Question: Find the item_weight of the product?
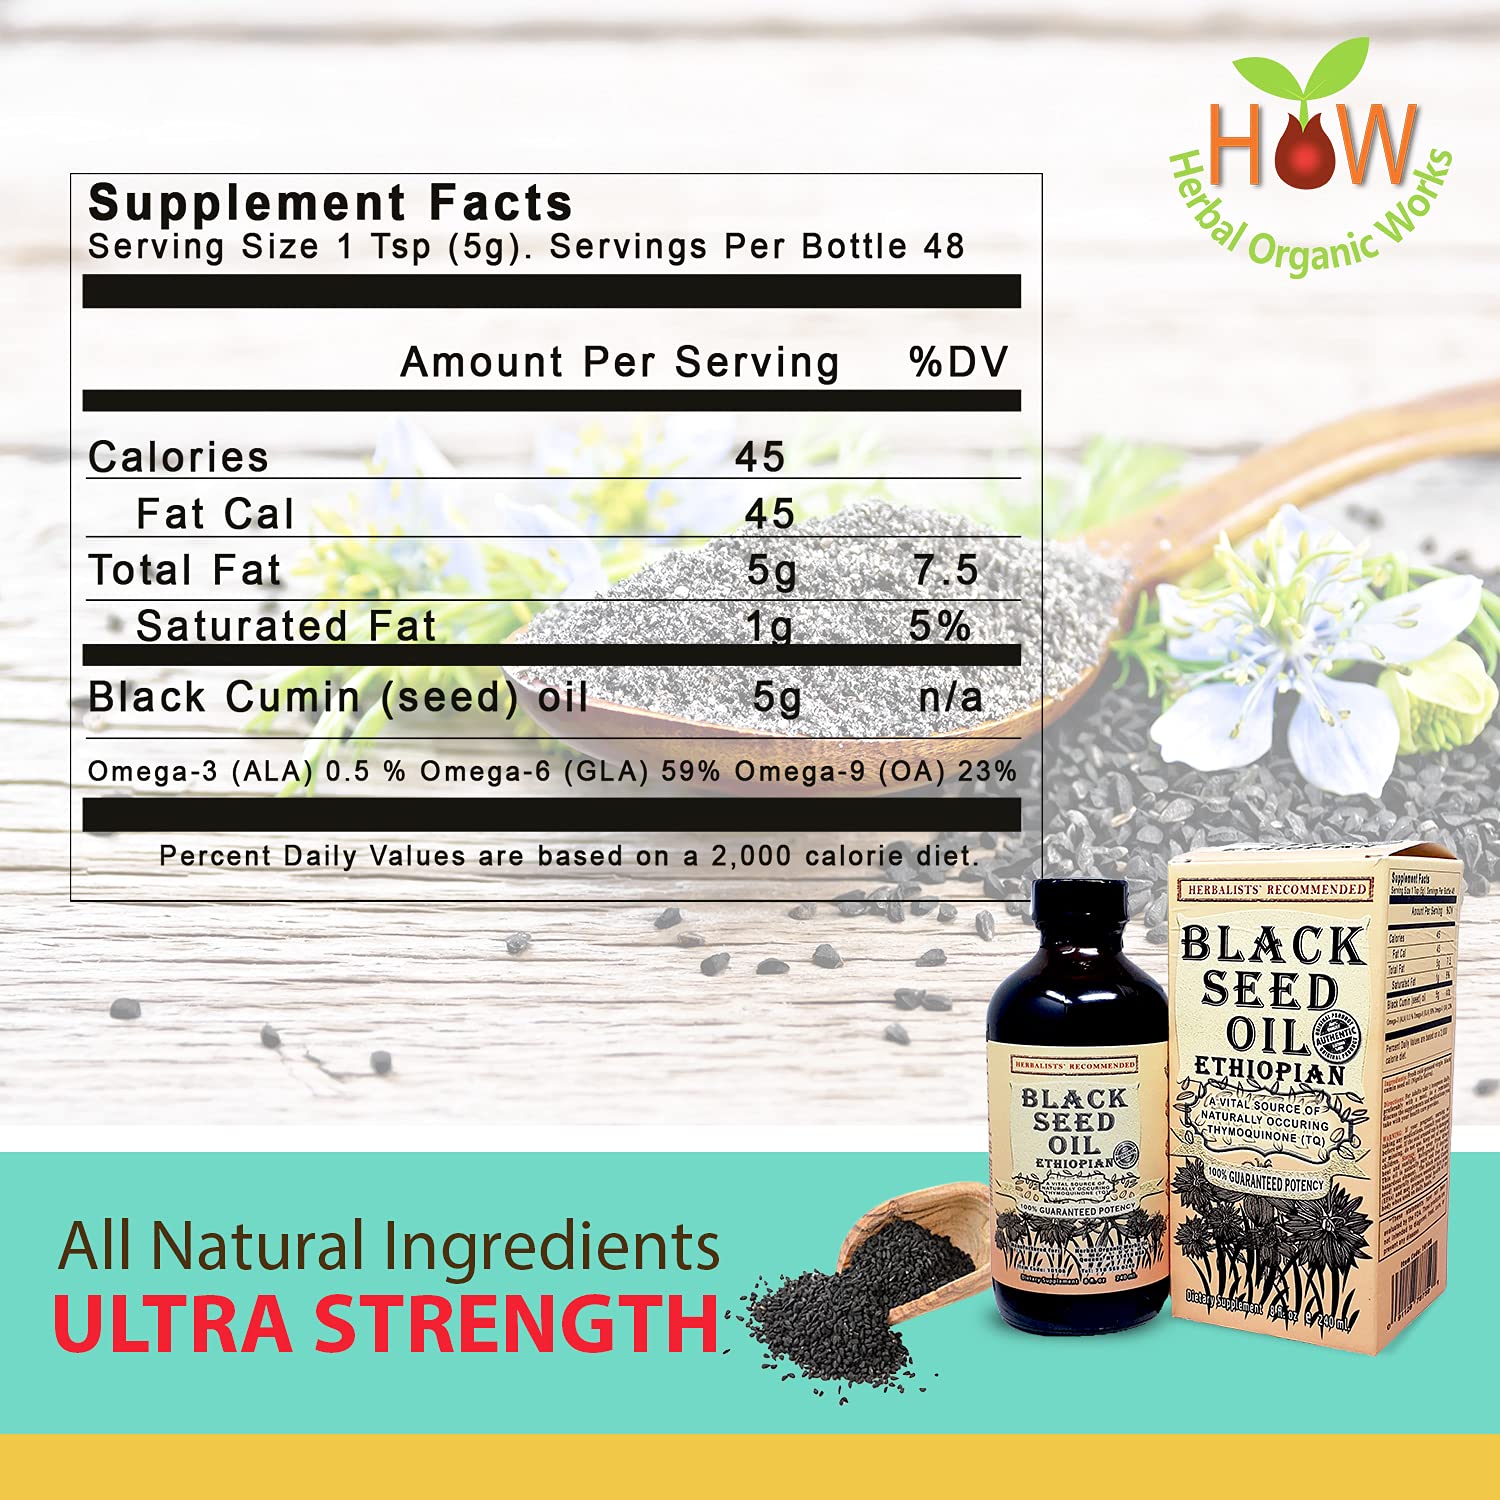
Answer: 5.0 gram